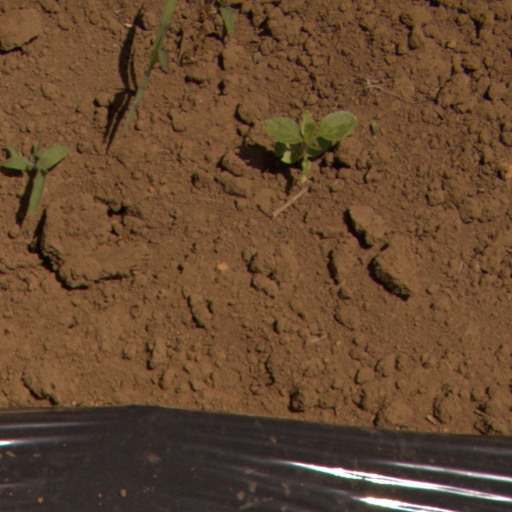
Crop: Jerusalem artichoke